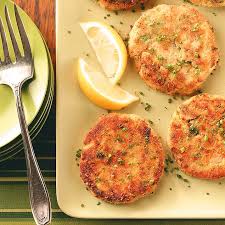
Yemek: mucver